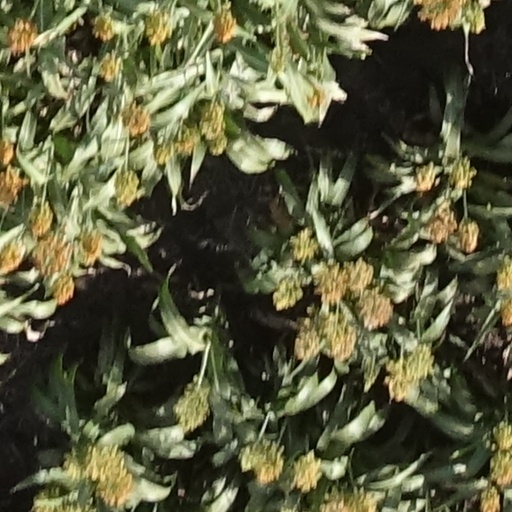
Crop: sorghum